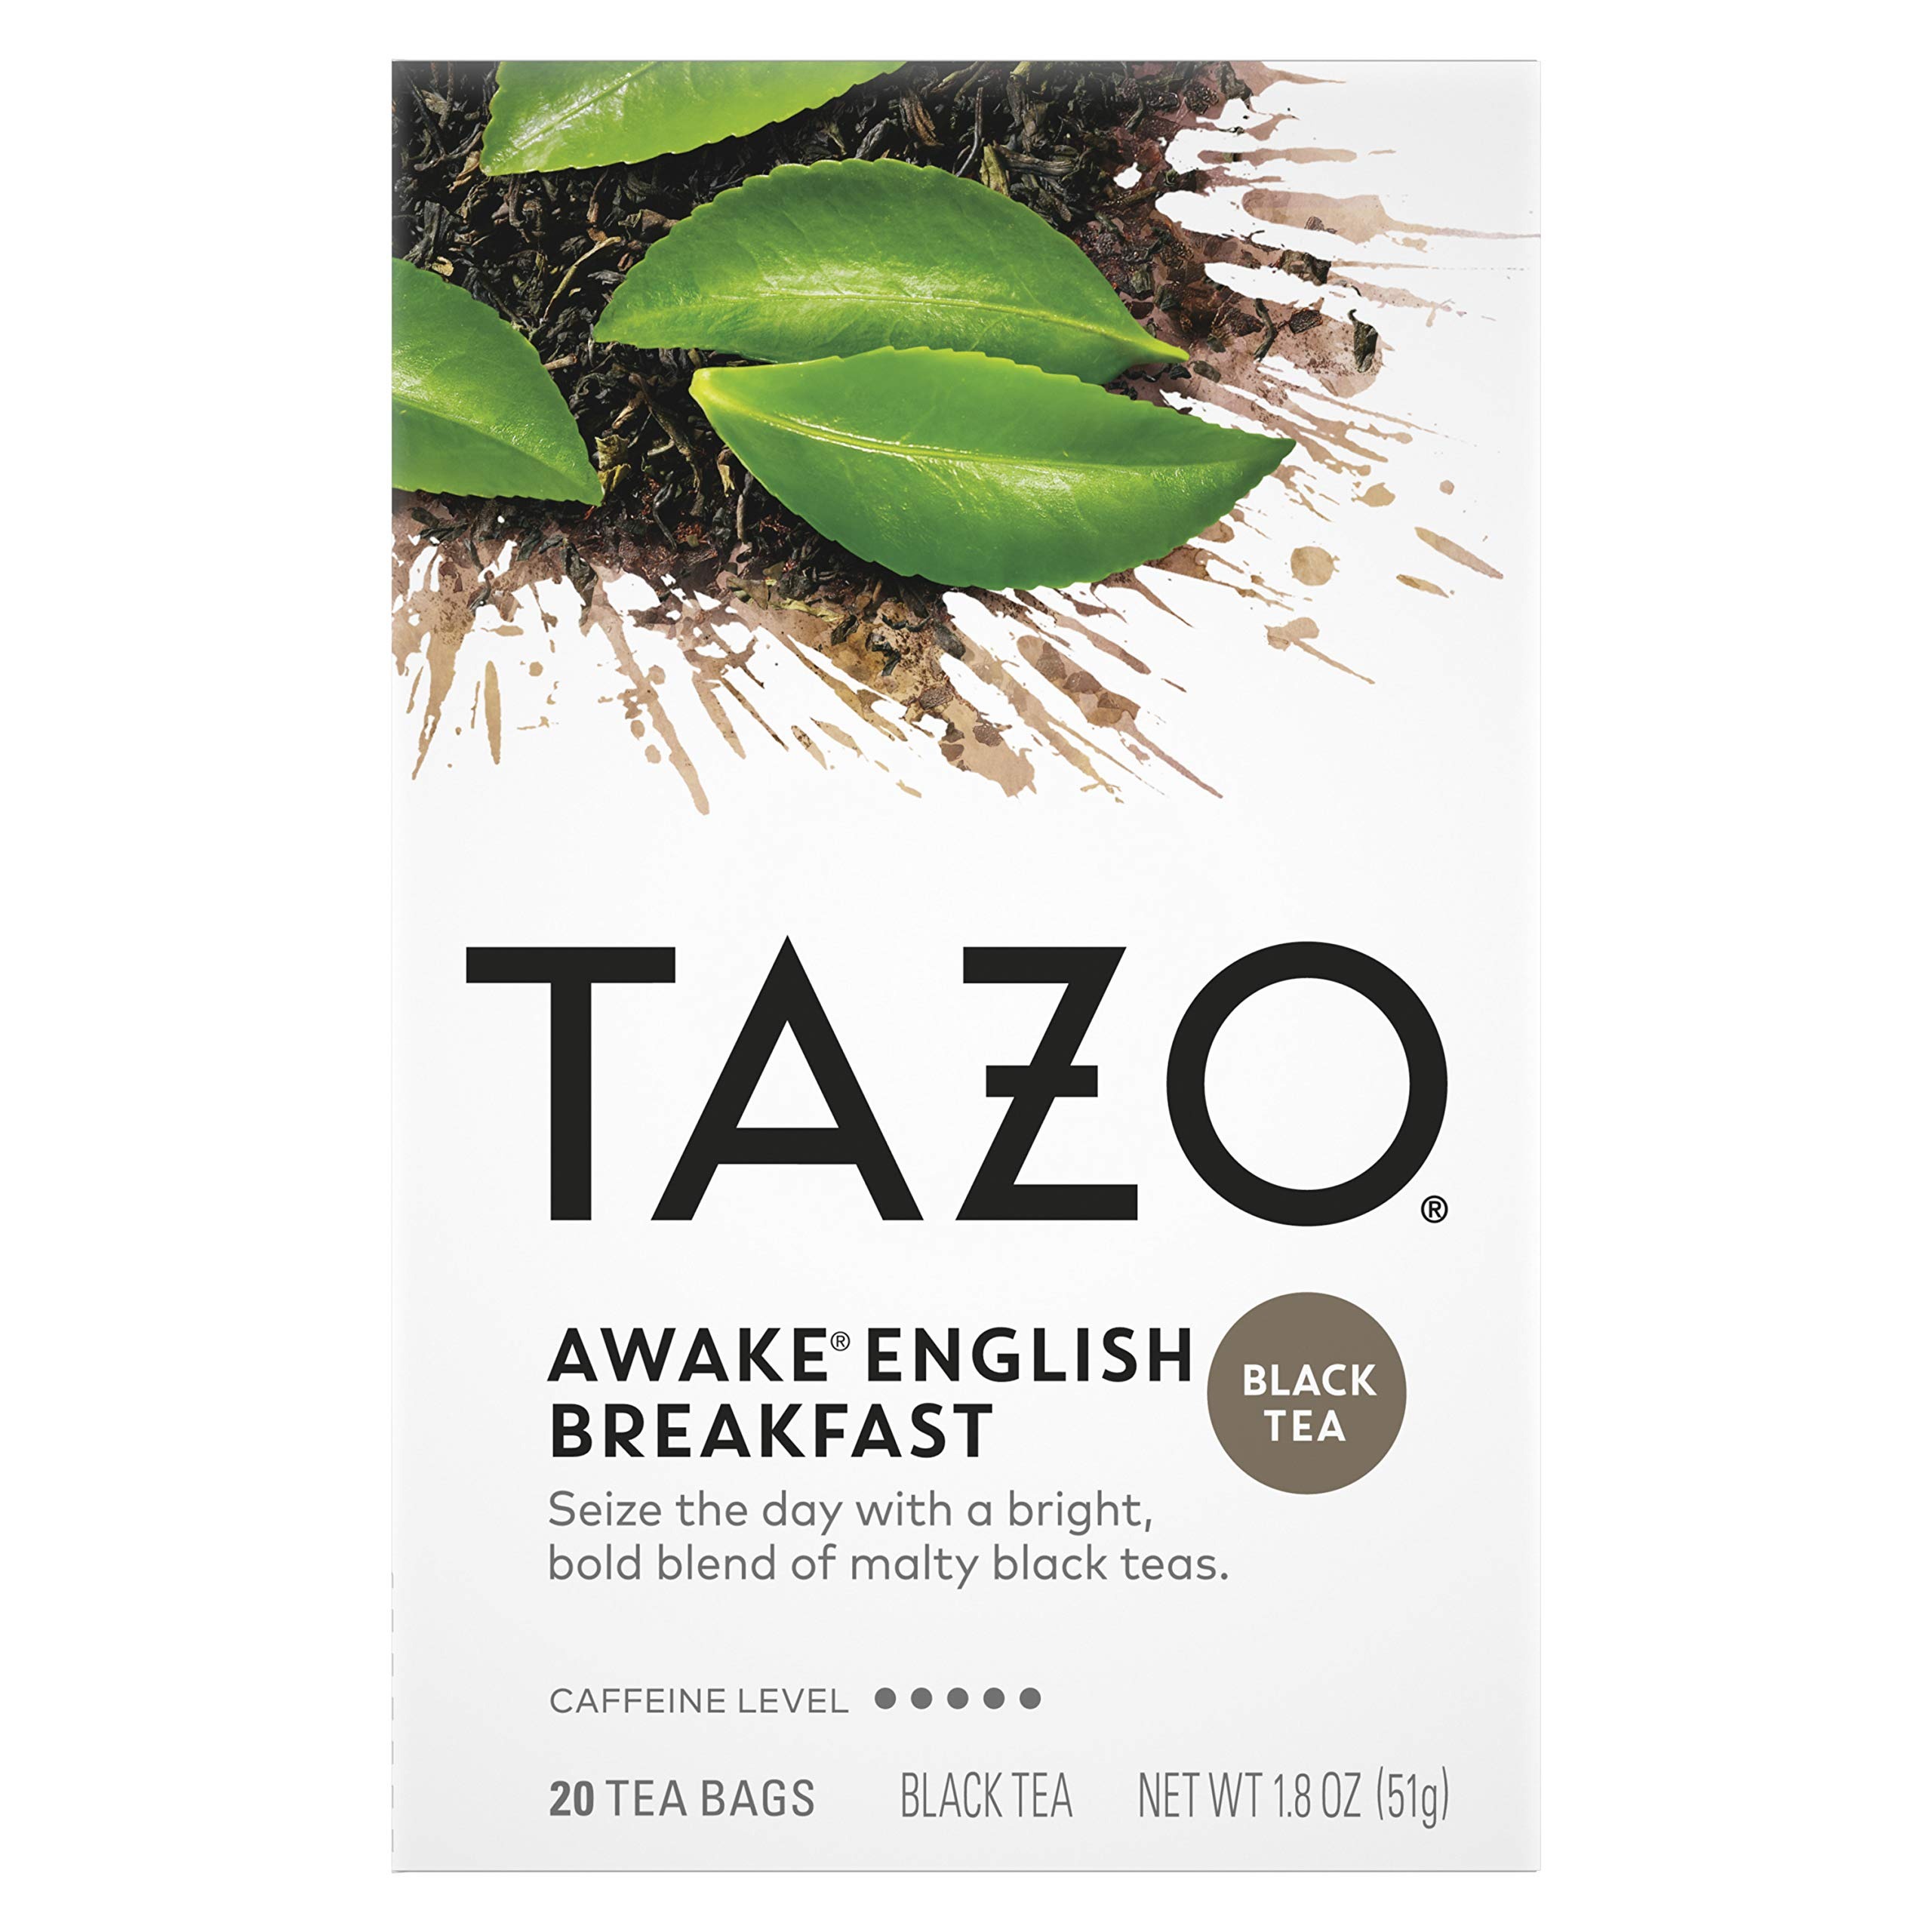
Item Name: Tazo Awake English Breakfast Tea Bags For a Bold Traditional Breakfast-Style Tea Black Tea Highly Caffeinated Tea 20 Tea Bags
Bullet Point 1: TAZO Black Tea, Black, TAZO
Bullet Point 2: Black Tea, TAZO, Tea
Bullet Point 3: TAZO, Black Tea, Black
Bullet Point 4: Tea, TAZO Tea, Black
Bullet Point 5: Black, TAZO Tea
Bullet Point 6: TAZO Tea, Black Tea
Value: 20.0
Unit: Count

Price: 10.01